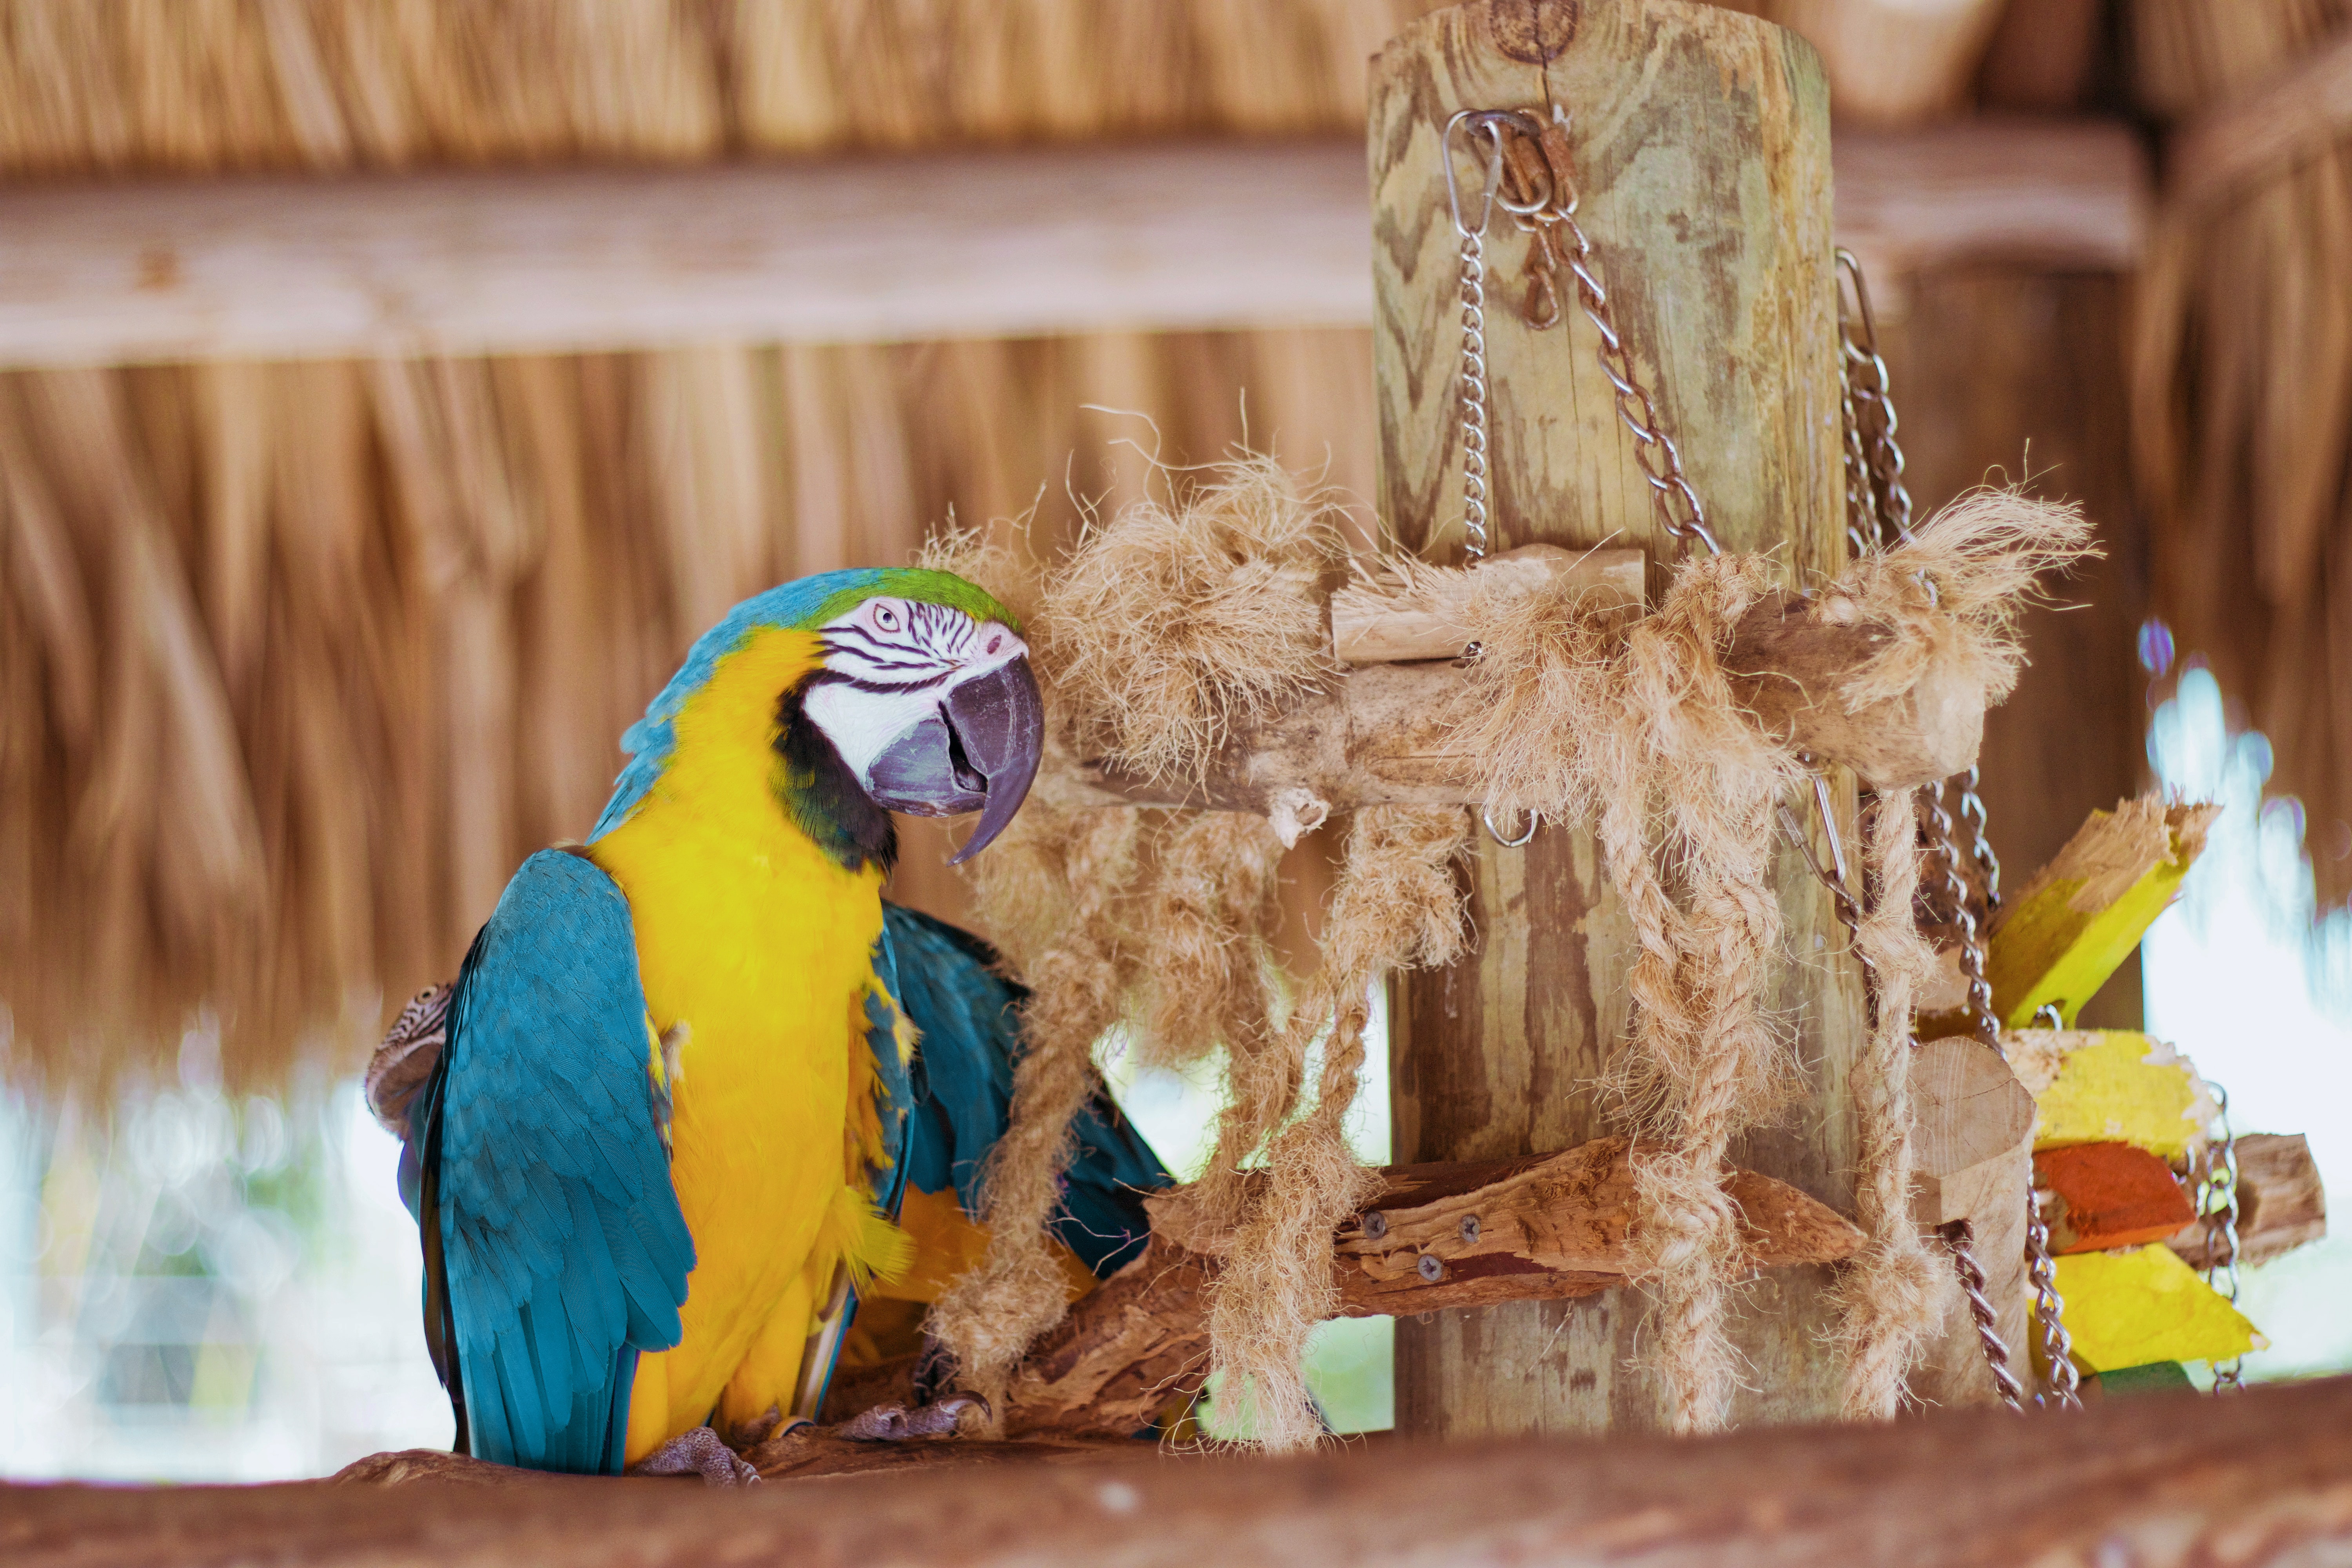
macaw, bird, parrot, beak, budgie, parakeet, feather, wildlife, adaptation, zoo